5th Marine Regiment

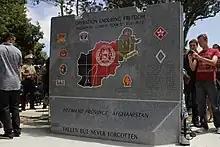
The memorial honors Marines and sailors who served with 5th Marines or under Regimental Combat Team 5 who died in Afghanistan.

In August 2011, 5th Marines deployed as Regimental Combat Team 5 (RCT-5), for the first time to Helmand province, Afghanistan in support of Operation Enduring Freedom. They conducted a Relief-In-Place (RIP) with the 1st Marine Regiment (RCT-1) and under the command of Colonel Roger Turner, assumed control of their area of operations of Marjah, Garmsir and Nawa districts. RCT-5 was based out of Camp Dwyer. Their focus was on developing local defense forces in Garmsir and Nawa, mentoring and expanding the police force across southern Helmand, providing further training to the Afghan National Army and supporting the retrograde of thousands of pieces of equipment out of Afghanistan. In early July 2012, RCT-5 conducted a RIP with RCT-6. RCT-5 returned to Camp Pendleton, California, in early August 2012.